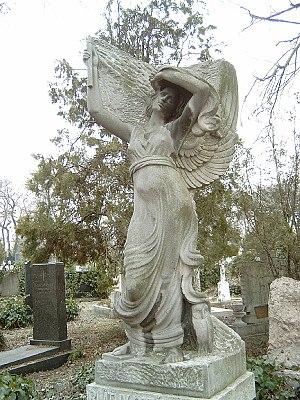
Ottó Bláthy est un ingénieur hongrois, connu comme l'un des inventeurs du transformateur électrique. Employé notamment par les Compagnies Ganz, il s'est illustré en tant que compositeur de problèmes d'échecs, aussi appelé problémiste.